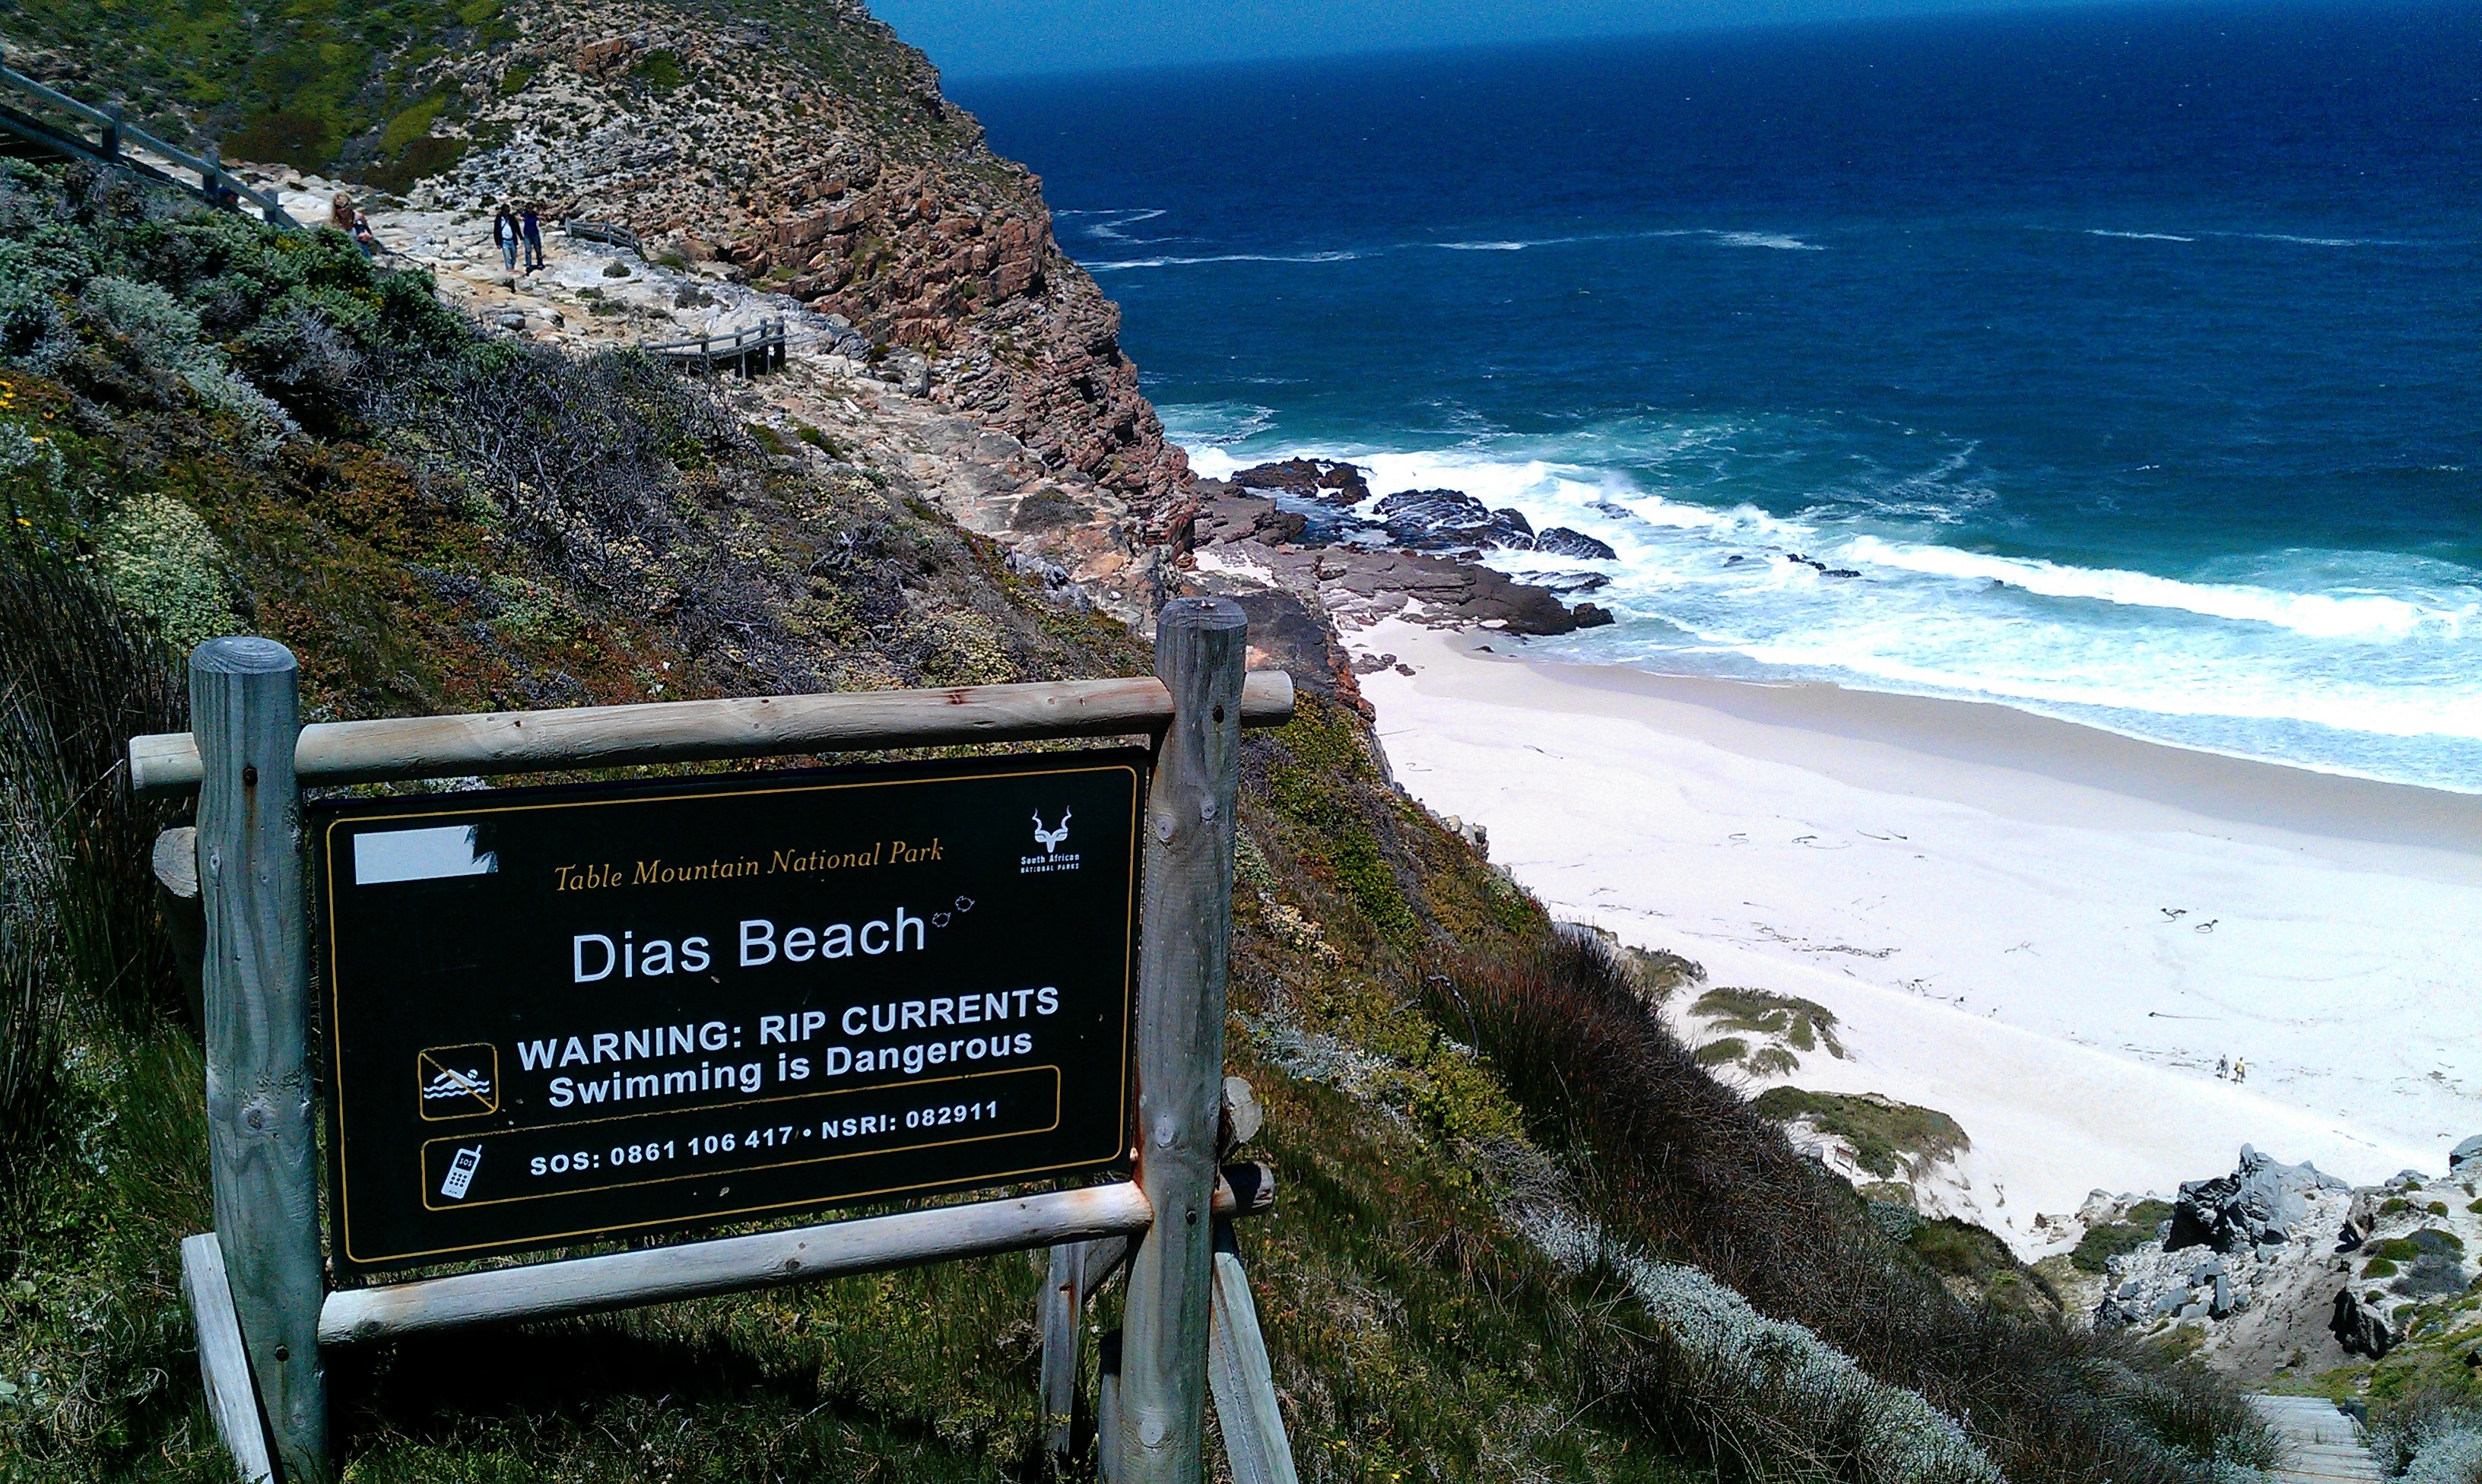
beach, sea, coast, water, rock, ocean, wave, vacation, cliff, terrain, shield, cape, south africa, warning signs, cape of good hope, dias beach